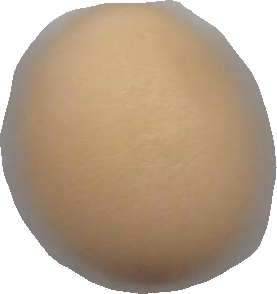
Variety: Dega